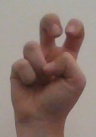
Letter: toot